782 Naval Air Squadron

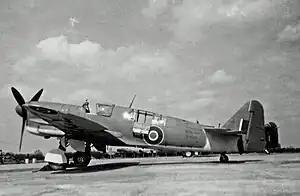
Fairey Firefly FR.1

782 Naval Air Squadron reformed on 1 December 1940, out of an unnumbered communications flight, at RNAS Donibristle (HMS "Merlin"), in Fife, Scotland, as the Northern Communications Squadron. It operated connecting the Royal Navy's naval air stations in Scotland, Northern Ireland and the Northern Isles and to and from RNAS Lee-on-Solent (HMS "Daedalus"), in Hampshire, England. Squadron personnel were former Jersey Airways ground and aircrews. Aircraft were also ex-airline and the squadron was equipped with de Havilland Flamingo, a twin-engined airliner and communications aircraft and de Havilland Express, a four-engined passenger aircraft, as well as Percival Proctor, a radio trainer and communications aircraft. The squadron provided a Flight at Inverness Airport to enable a connection with trains from London.